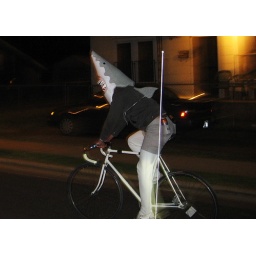
White Shark on white moyer bike... I like the sparks in the back pocket of his coach shorts.